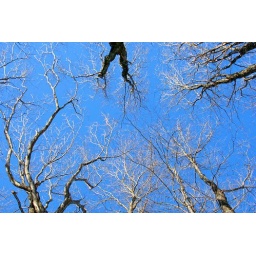
Trees against blue sky